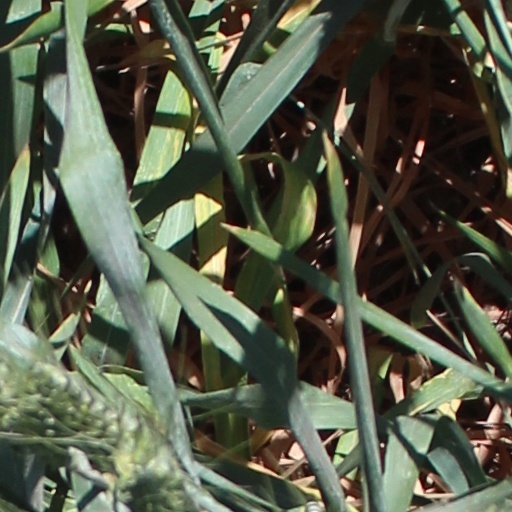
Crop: wheat